Anti-communism

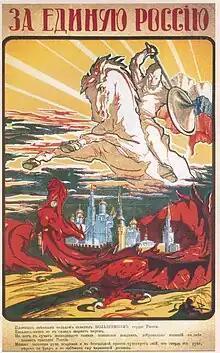
White propaganda poster "For united Russia" representing the Bolsheviks as a fallen communist dragon and the White cause as a crusading knight (1919)

Since the split of the communist parties from the socialist Second International to form the Marxist–Leninist Third International, social democrats have been critical of communism for its anti-liberal nature. Examples of left-wing critics of Marxist–Leninist states and parties are Friedrich Ebert, Boris Souvarine, George Orwell, Bayard Rustin, Irving Howe, and Max Shachtman. The American Federation of Labor was always strongly anti-communist. The more leftist Congress of Industrial Organizations purged its communists in 1947 and was staunchly anti-communist afterwards. In Britain, the Labour Party strenuously resisted Communist efforts to infiltrate its ranks and take control of locals in the 1930s. The Labour Party became anti-communist and Labour Prime Minister Clement Attlee was a staunch supporter of NATO.